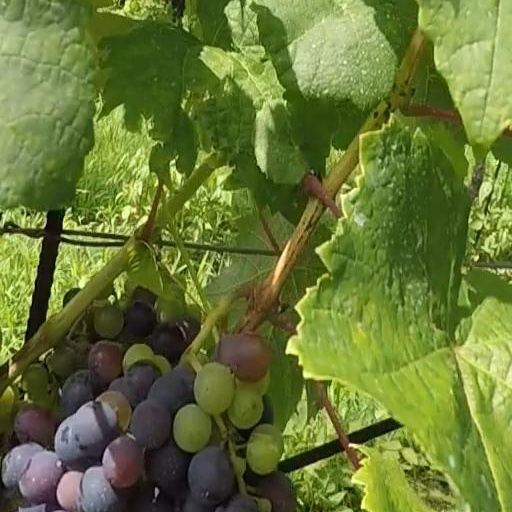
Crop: grape